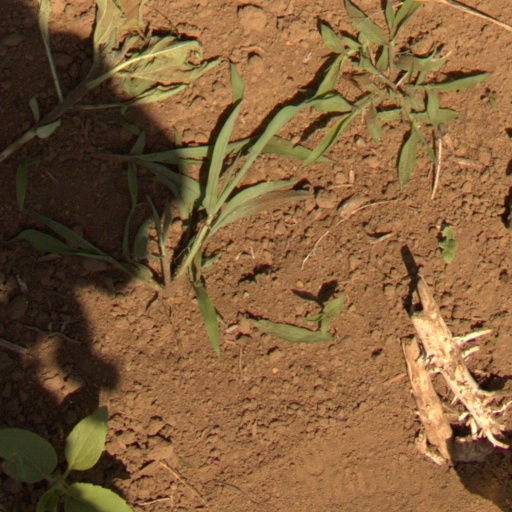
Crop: Jerusalem artichoke